Operation Uranus Soviet order of battle

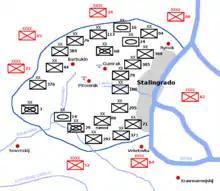
Map of the Stalingrad pocket, following Operation Uranus, showing all Axis Divisions and some Soviet Field Armies

The Voronezh Front was commanded by Colonel General Filipp Golikov and included four field armies. Its massed armor component was the 25th Tank Corps. Air support was provided by the single division and regiment from 2nd Air Army that were kept under front control during the operation while the rest of the air army was placed under Southwestern Front control.